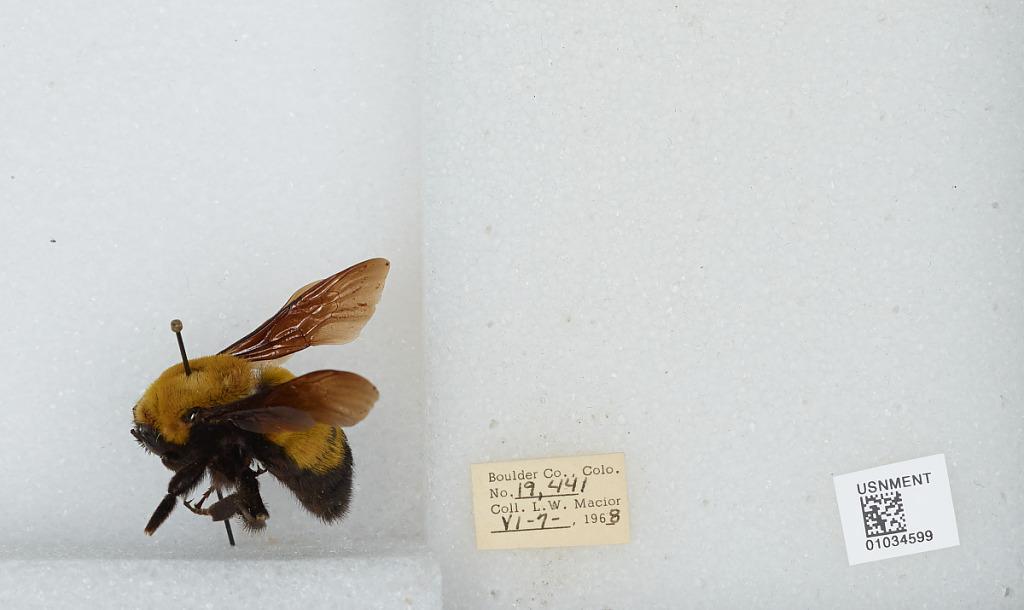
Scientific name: Bombus (Separatobombus) morrisoni Cresson
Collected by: L. Macior
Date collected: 1968-6-7
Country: United States
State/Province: Colorado
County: Boulder
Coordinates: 40.7833, -105.27